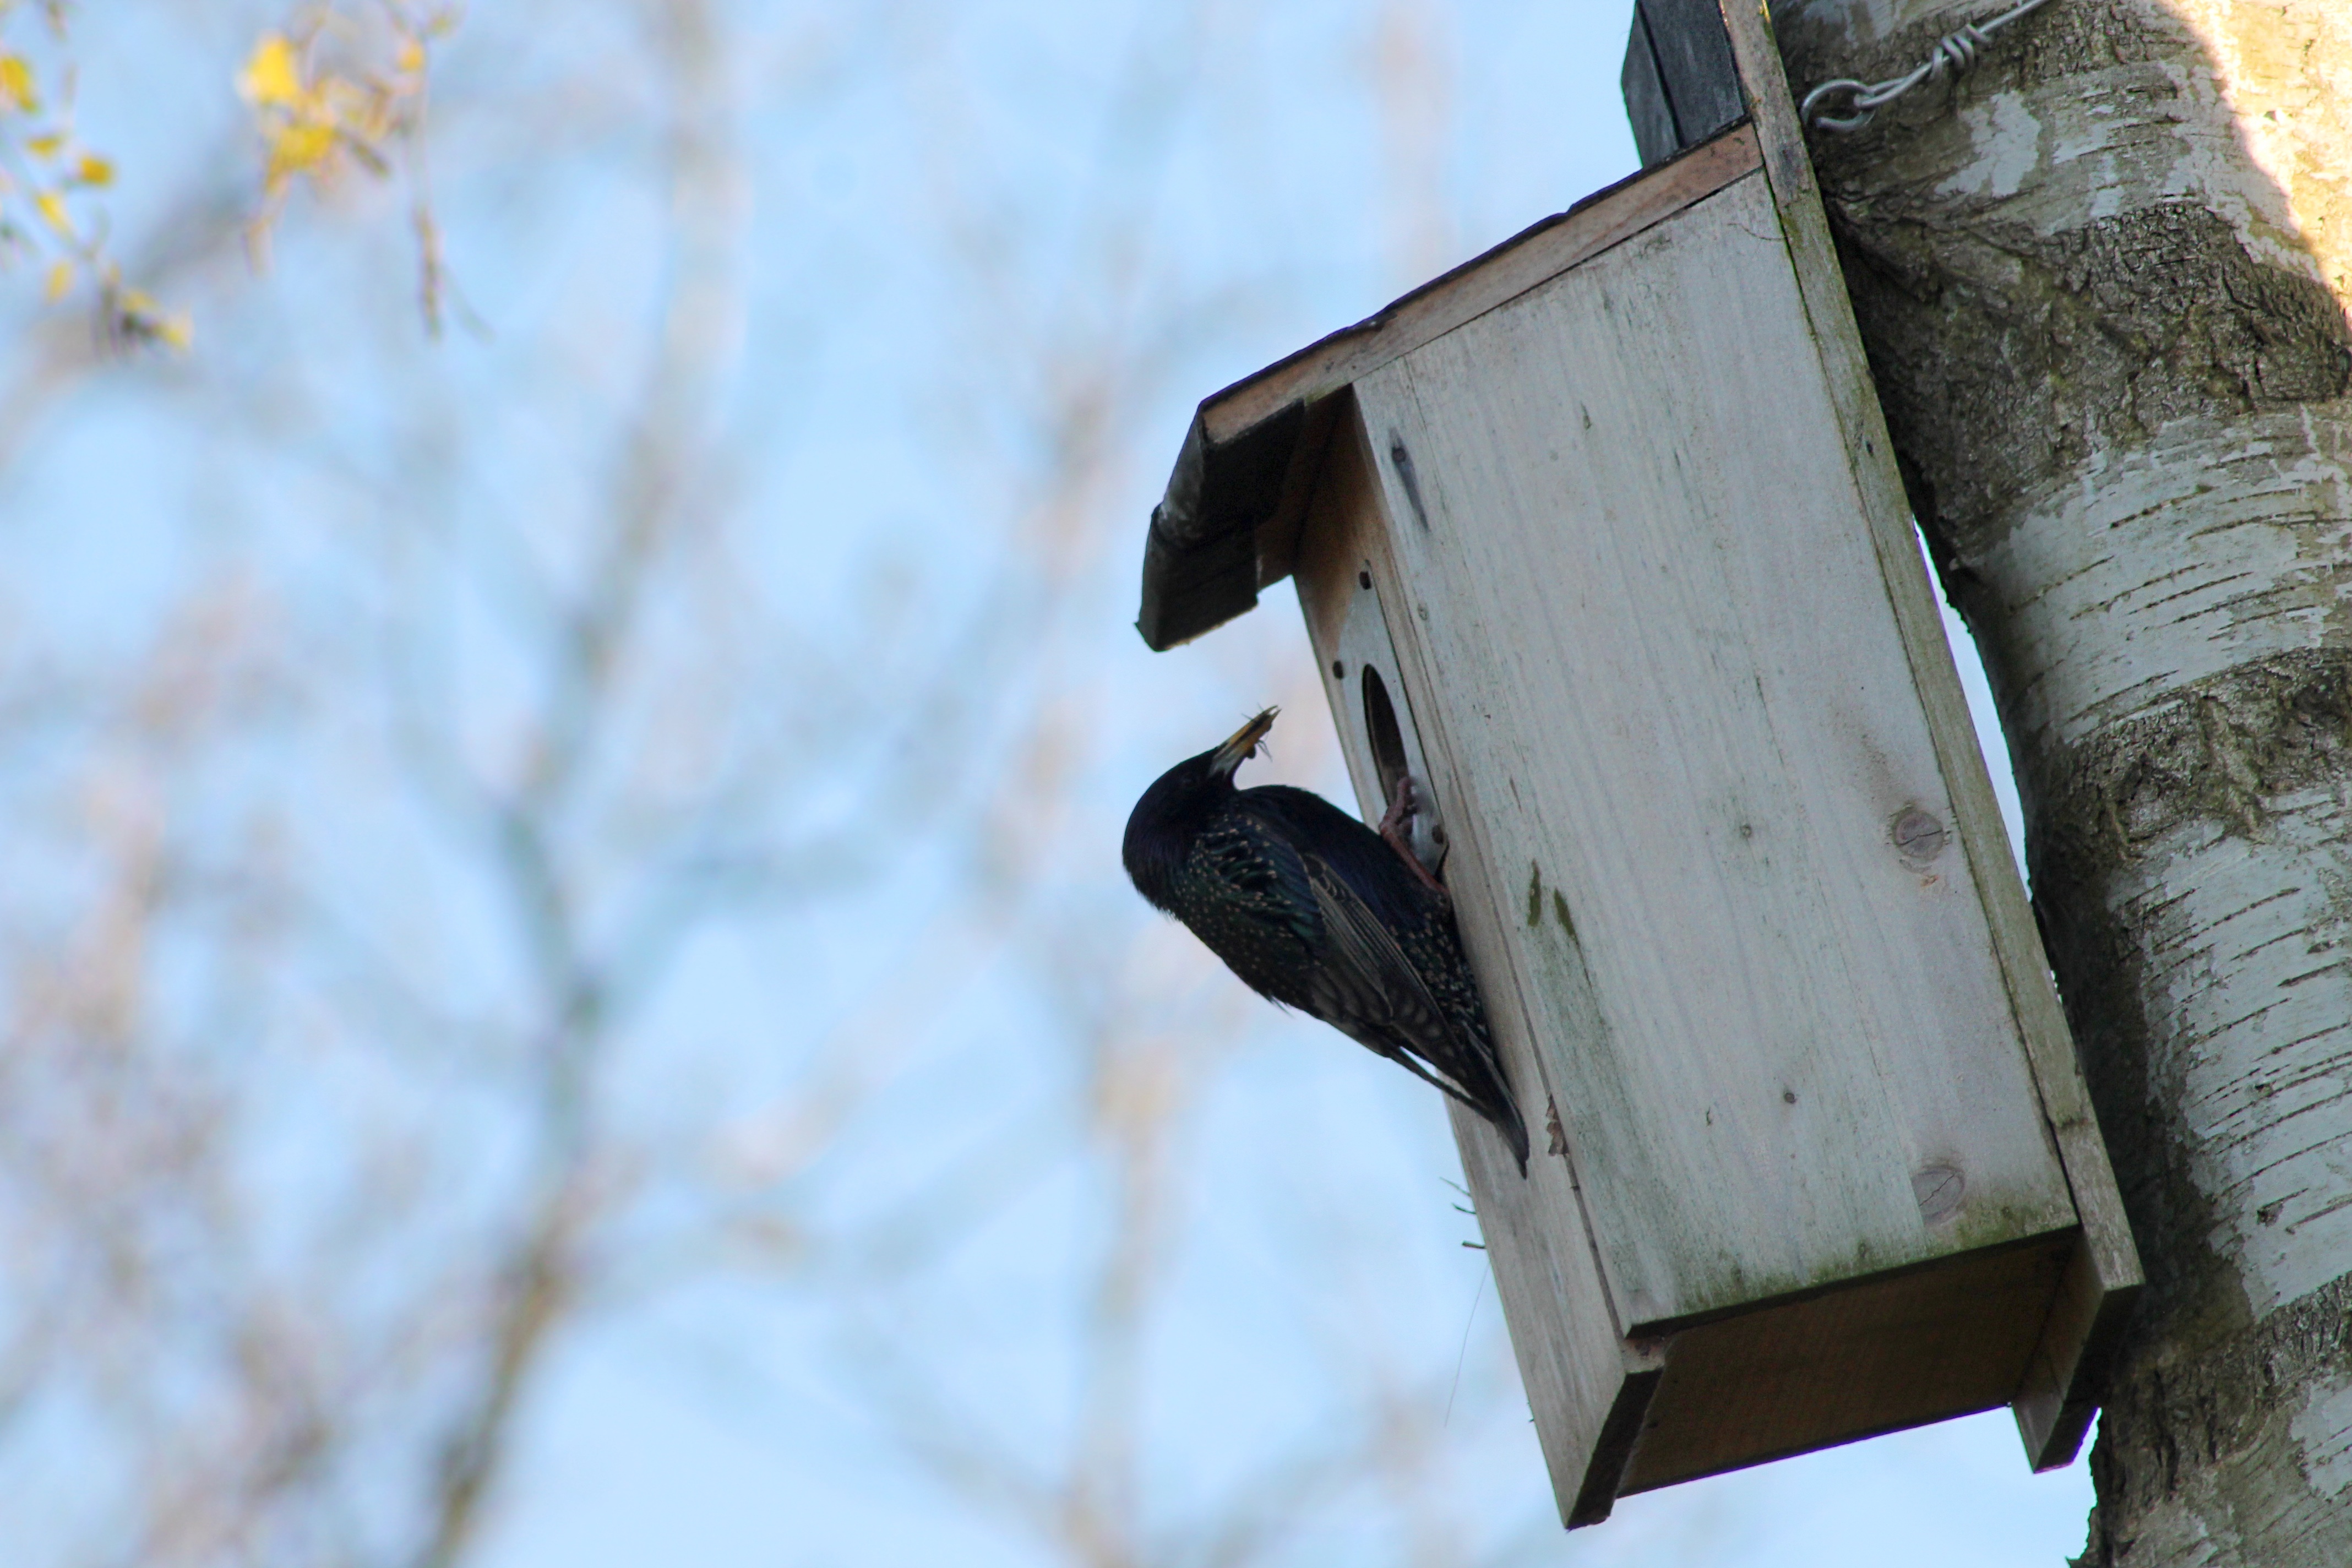
tree, nature, branch, snow, winter, bird, wood, summer, food, spring, natural, blue, season, fauna, cubs, ready, have, cataracts, nesting box, garden birds, perching bird